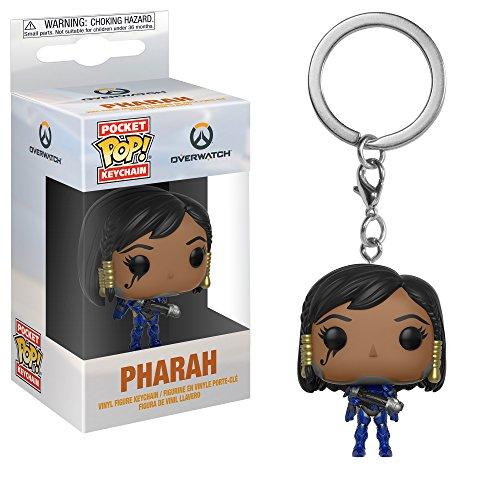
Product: Funko Pop Keychain: Overwatch - Pharah Collectible Figure, Multicolor
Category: Toys & Games | Arts & Crafts | Craft Kits
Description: From Overwatch, Pharah, as a stylized POP Keychain from Funko.
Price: $8.88
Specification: ProductDimensions:1.5x1.5x1.5inches|ItemWeight:1.12ounces|ShippingWeight:1.12ounces|ASIN:B07DFDTK8P|Itemmodelnumber:32791|Manufacturerrecommendedage:6yearsandup